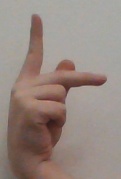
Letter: dha